Maverick Rowan

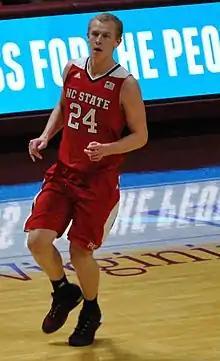

Maverick Rowan (born July 14, 1996) is an American professional basketball player who last played for Pistoia Basket 2000 of the Lega Basket Serie A (LBA). He played college basketball for the North Carolina State University and participated in the 2017 NBA draft, but ultimately withdrew his name from the draft after the college deadline.